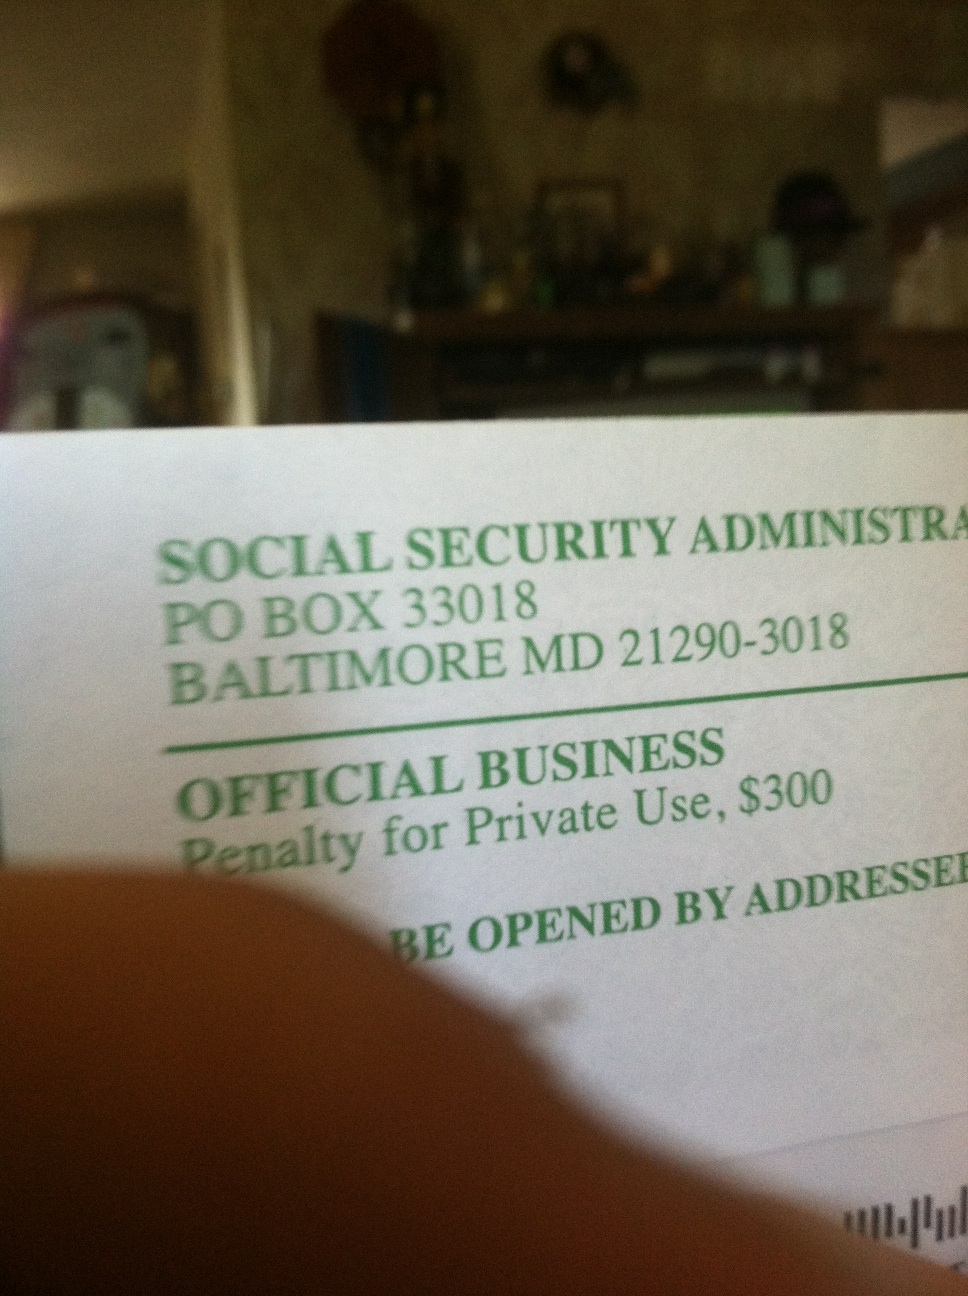Question: Who is this envelope from?
Answer: social security administration